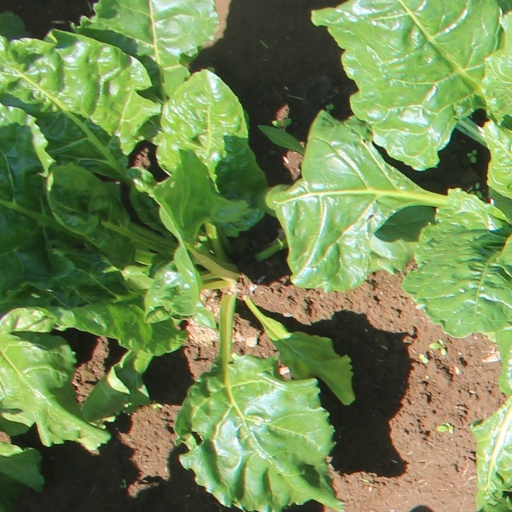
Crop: sugar beet